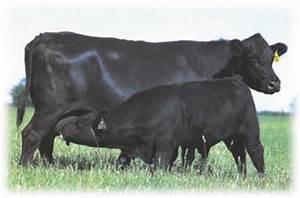
cow